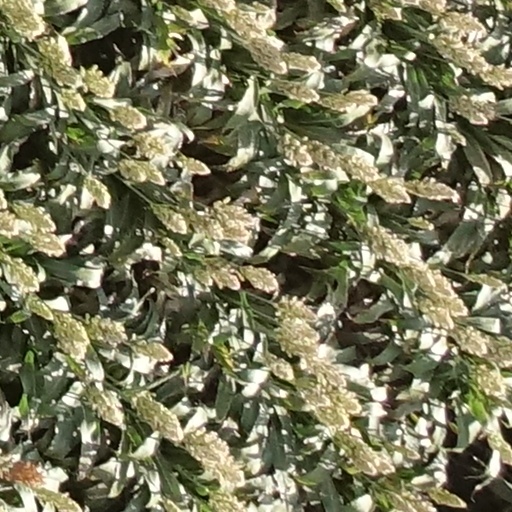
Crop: sorghum